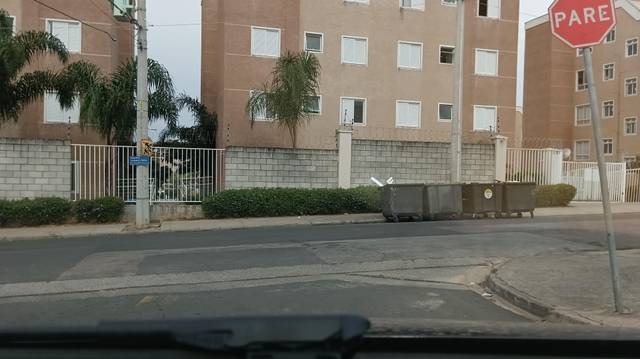
Region: Brazil
Coordinates: -23.471, -47.47